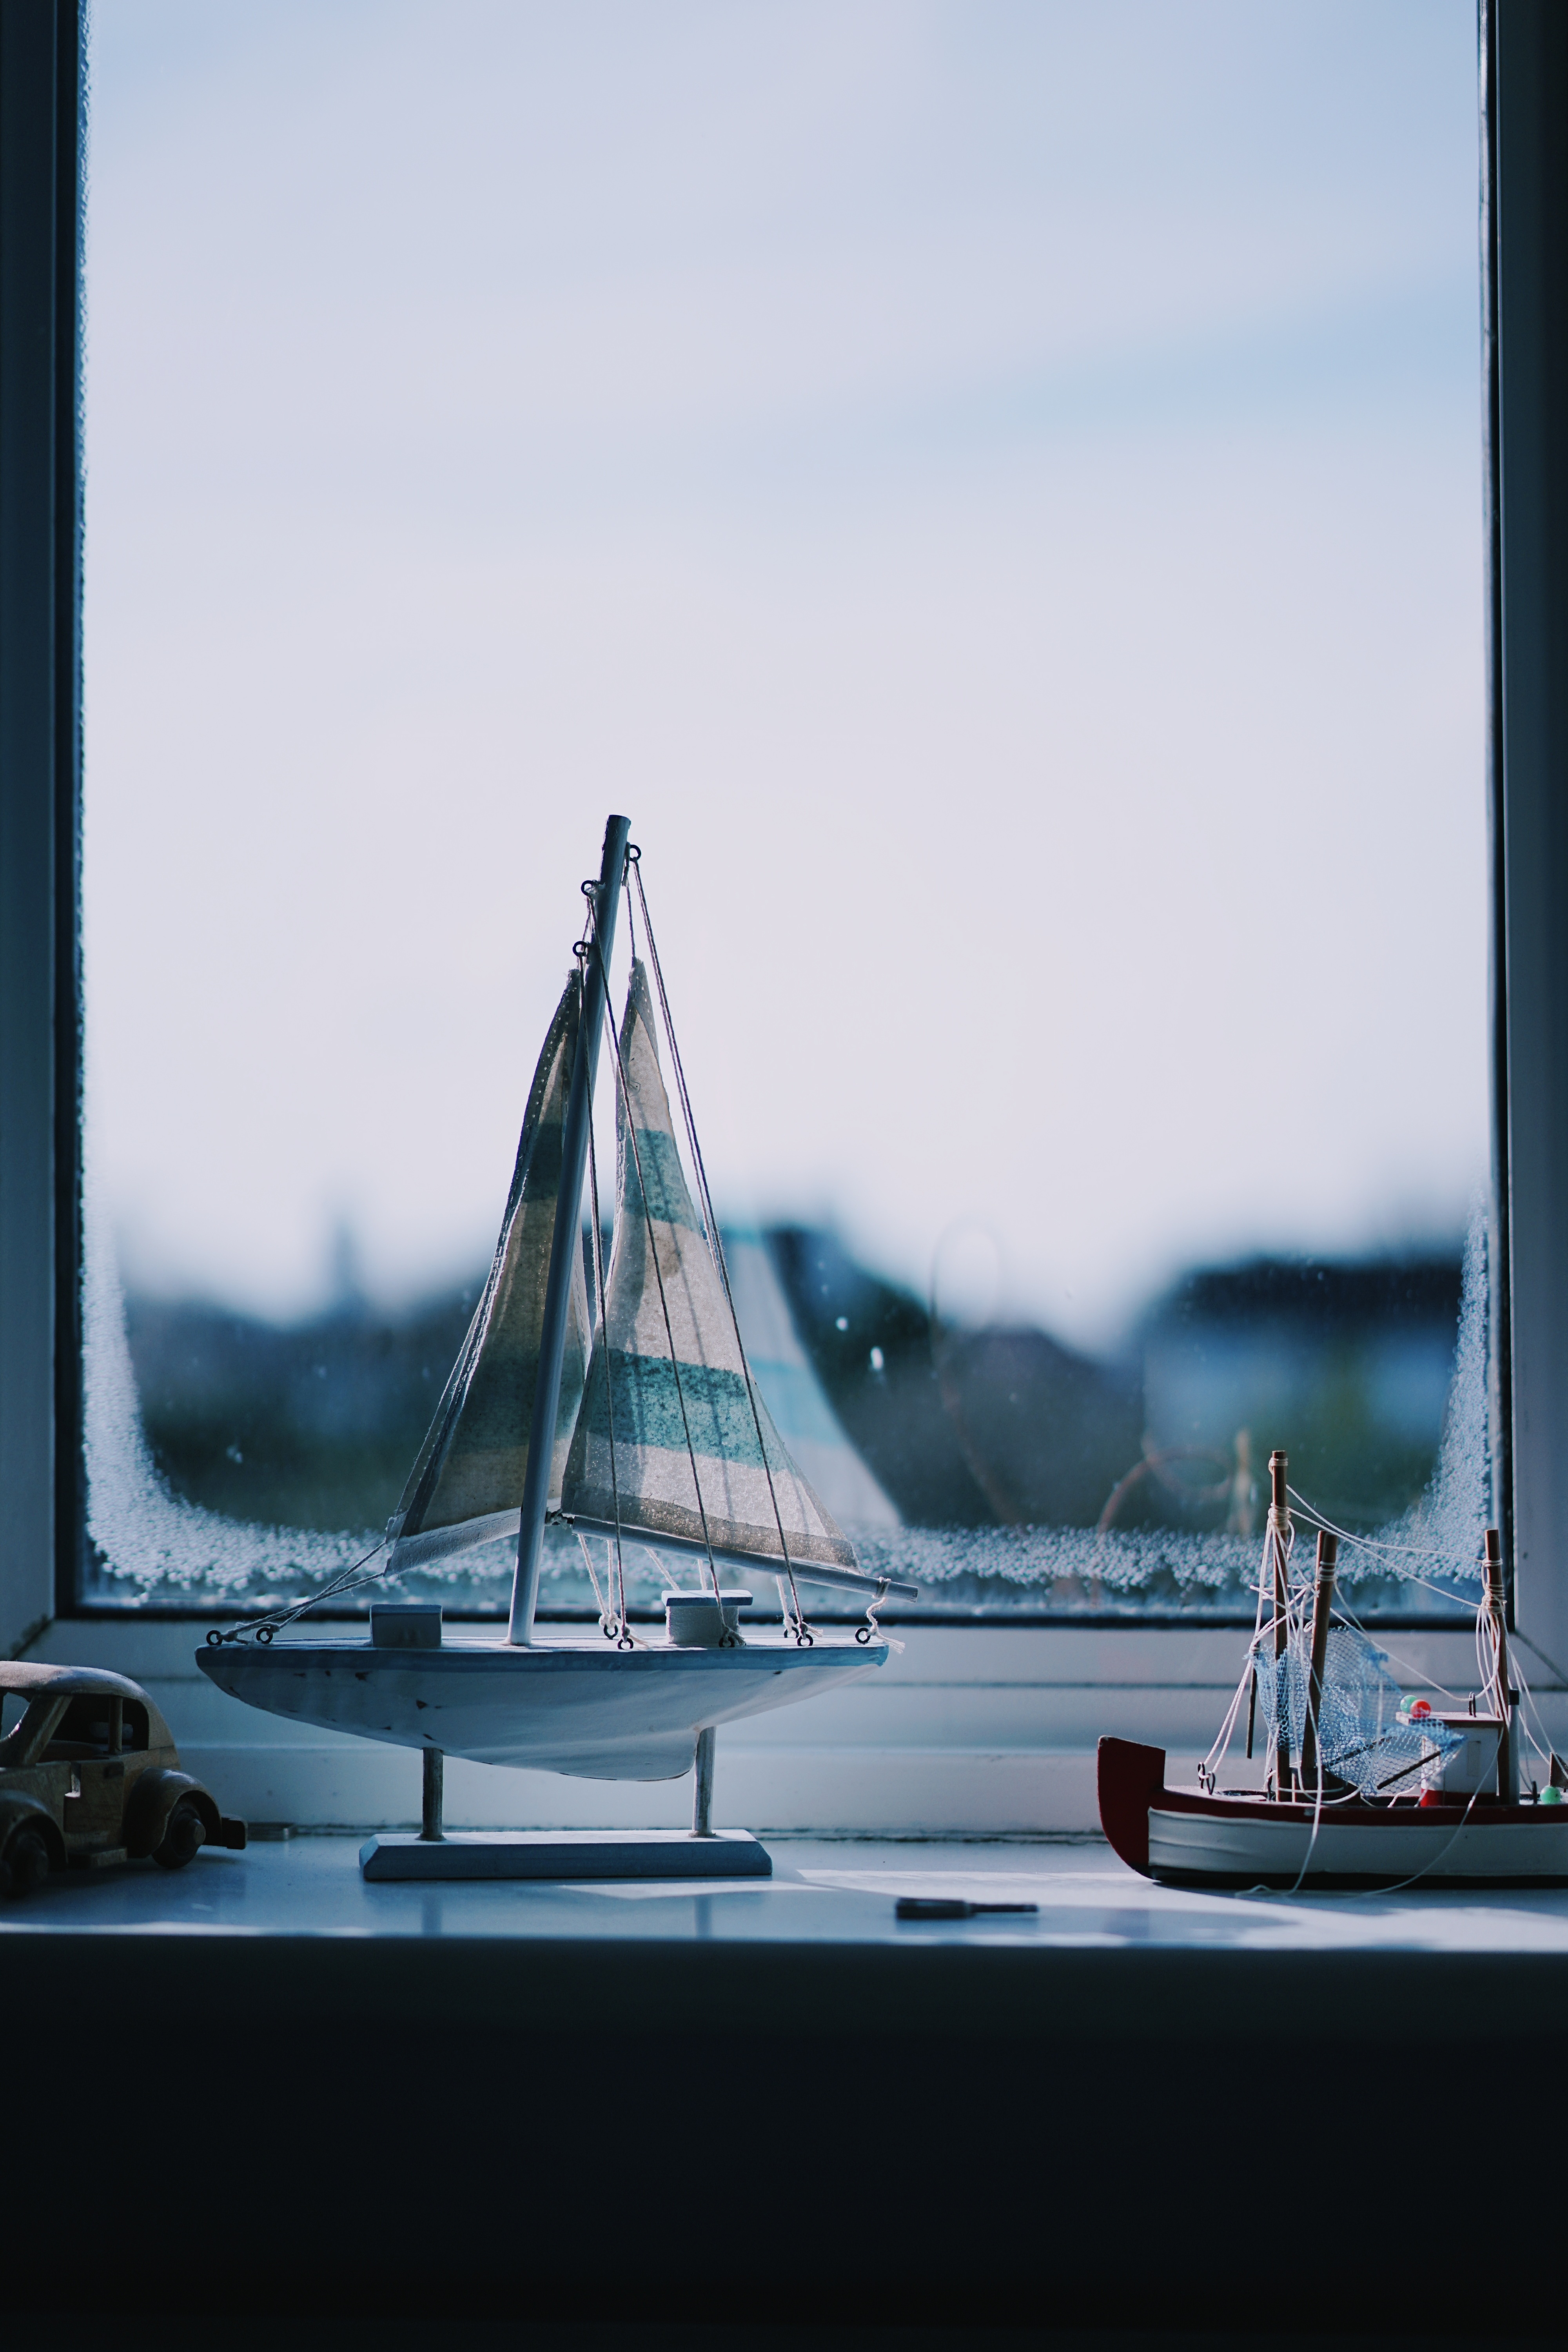
sea, boat, reflection, vehicle, mast, sailing, yacht, small, blue, sailboat, sail, watercraft, sailing ship, model boat